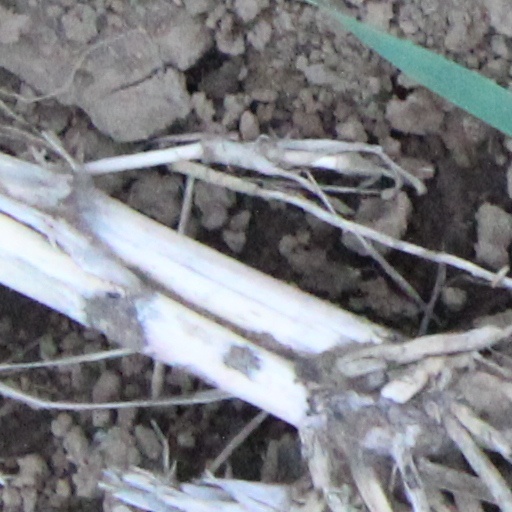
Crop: wheat